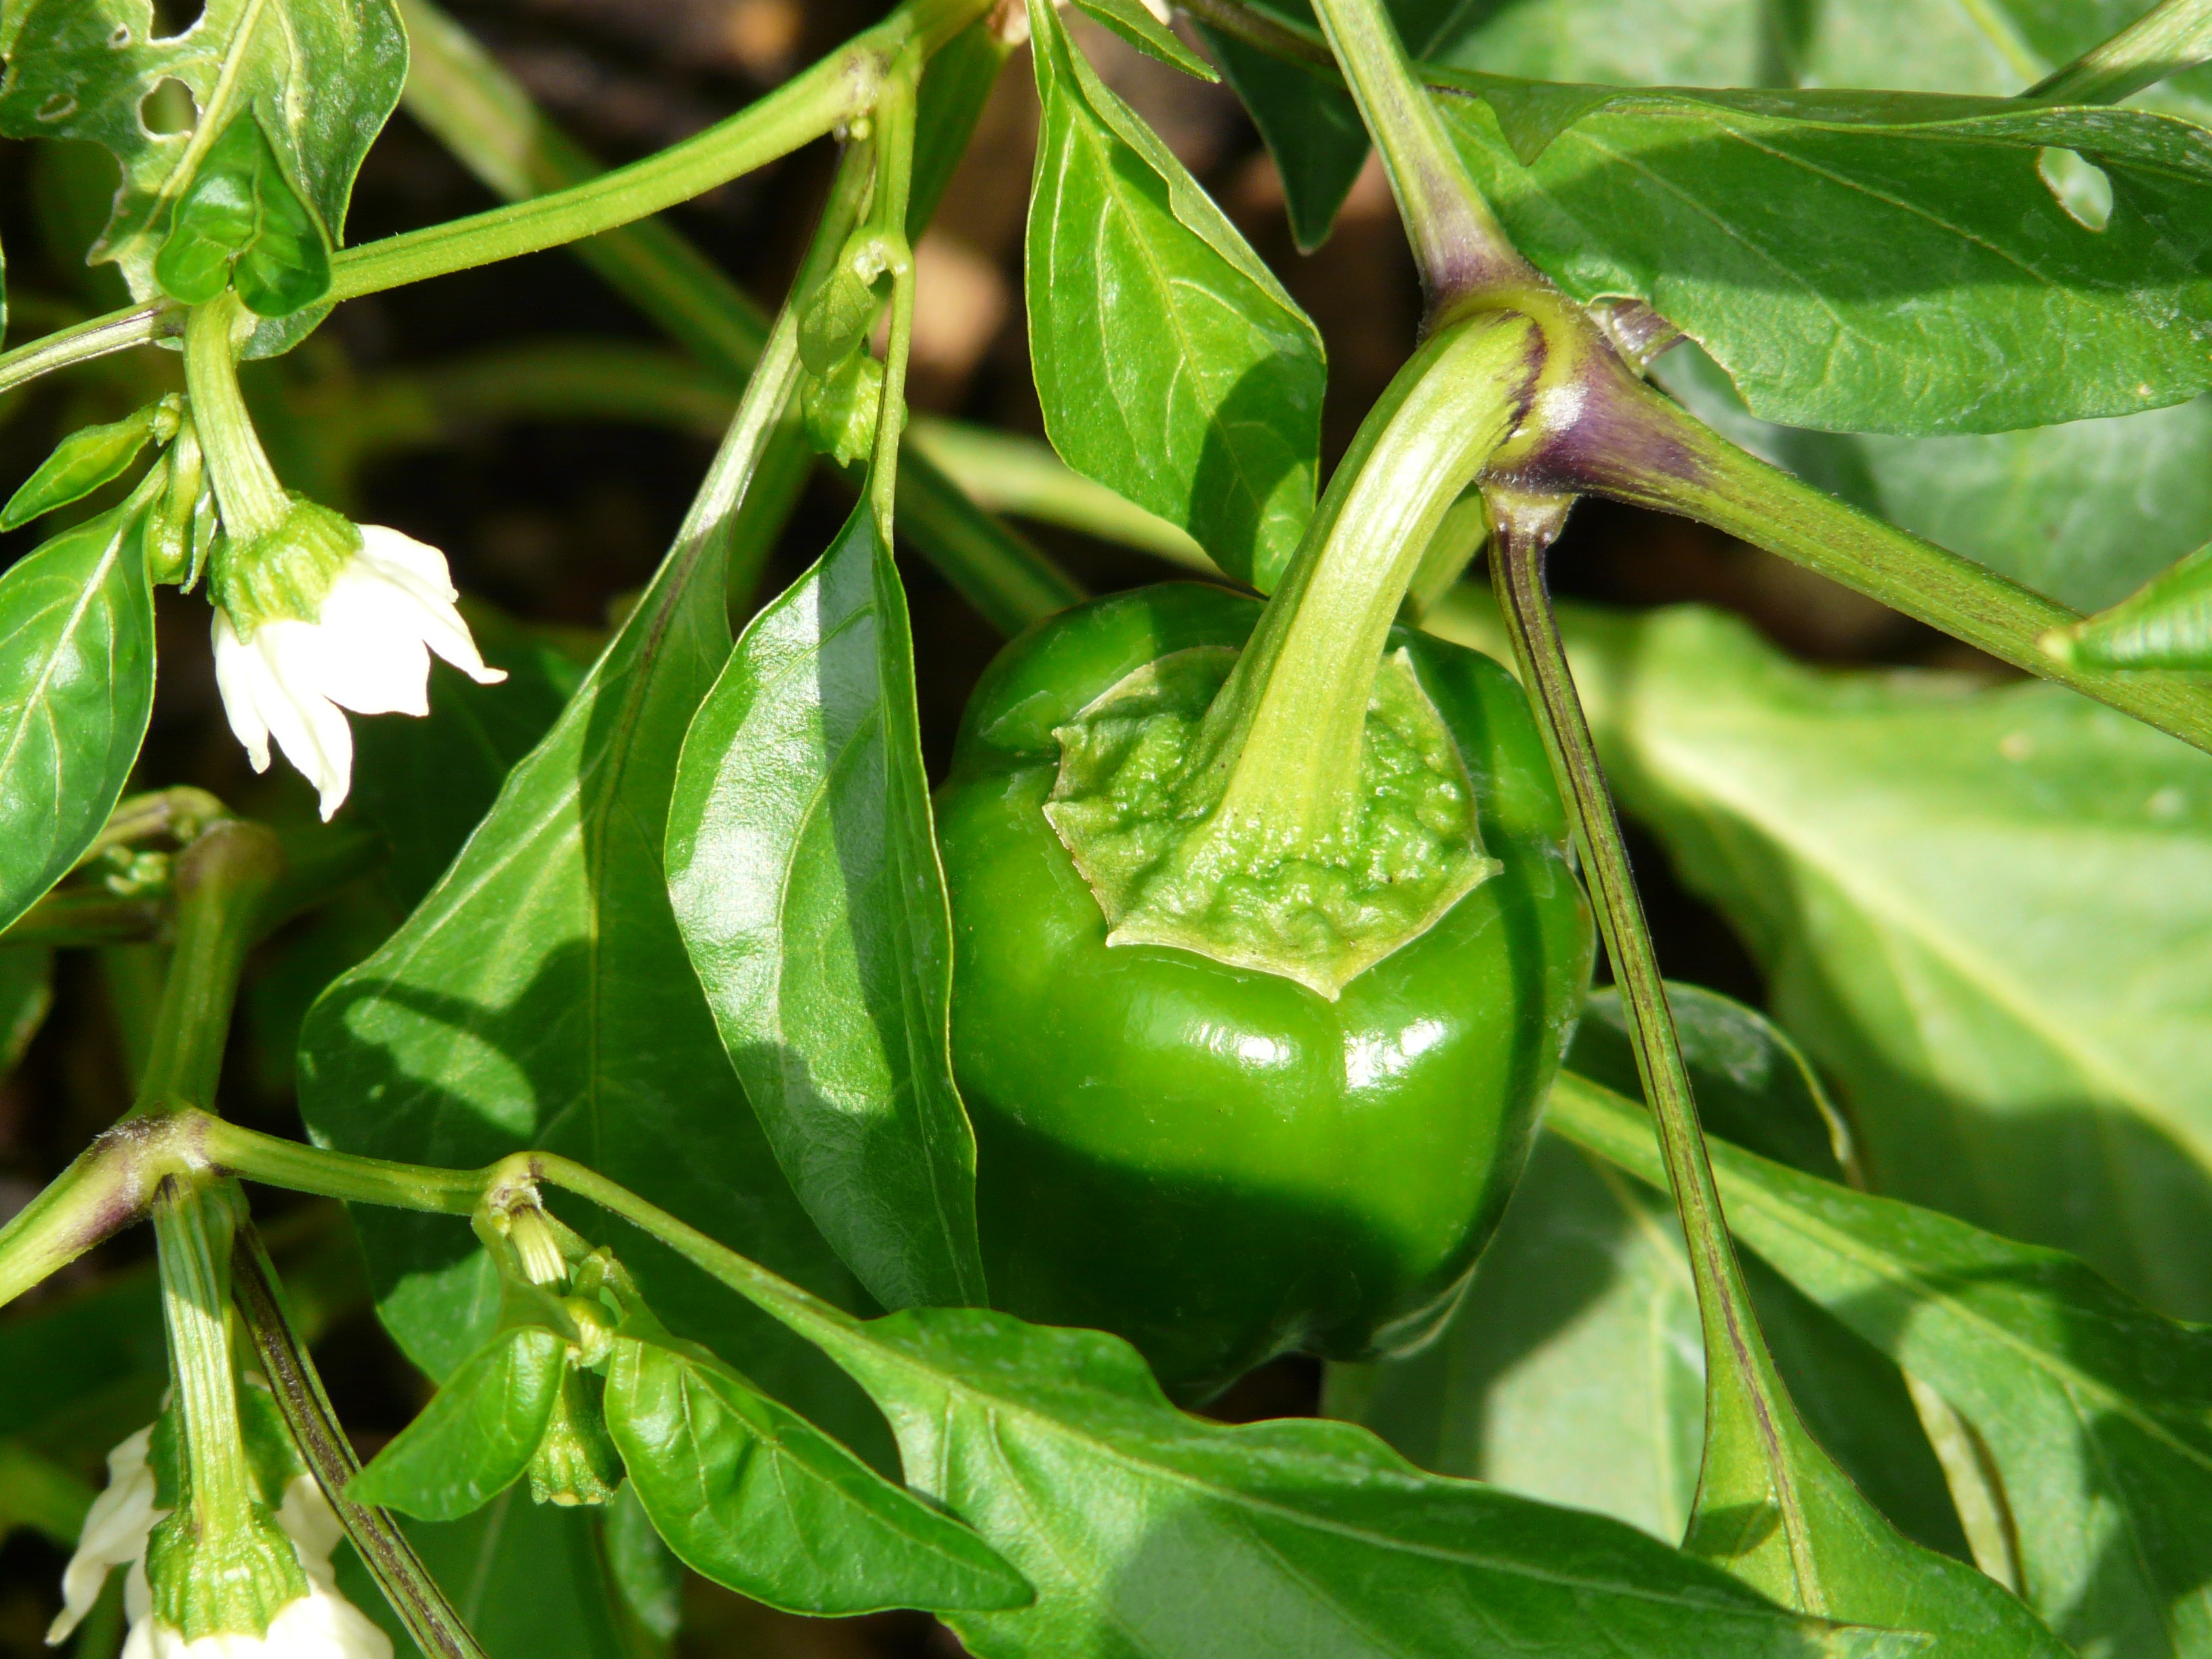
plant, flower, bush, food, green, produce, vegetable, garden, delicious, leaves, peppers, crisp, vitamins, frisch, paprika, capsicum, vegetable garden, mature, sweet peppers, flowering plant, chili pepper, pepper shrub, cayenne pepper, land plant, bird's eye chili, bell peppers and chili peppers, habanero chili, bell pepper plant, pepper harvest